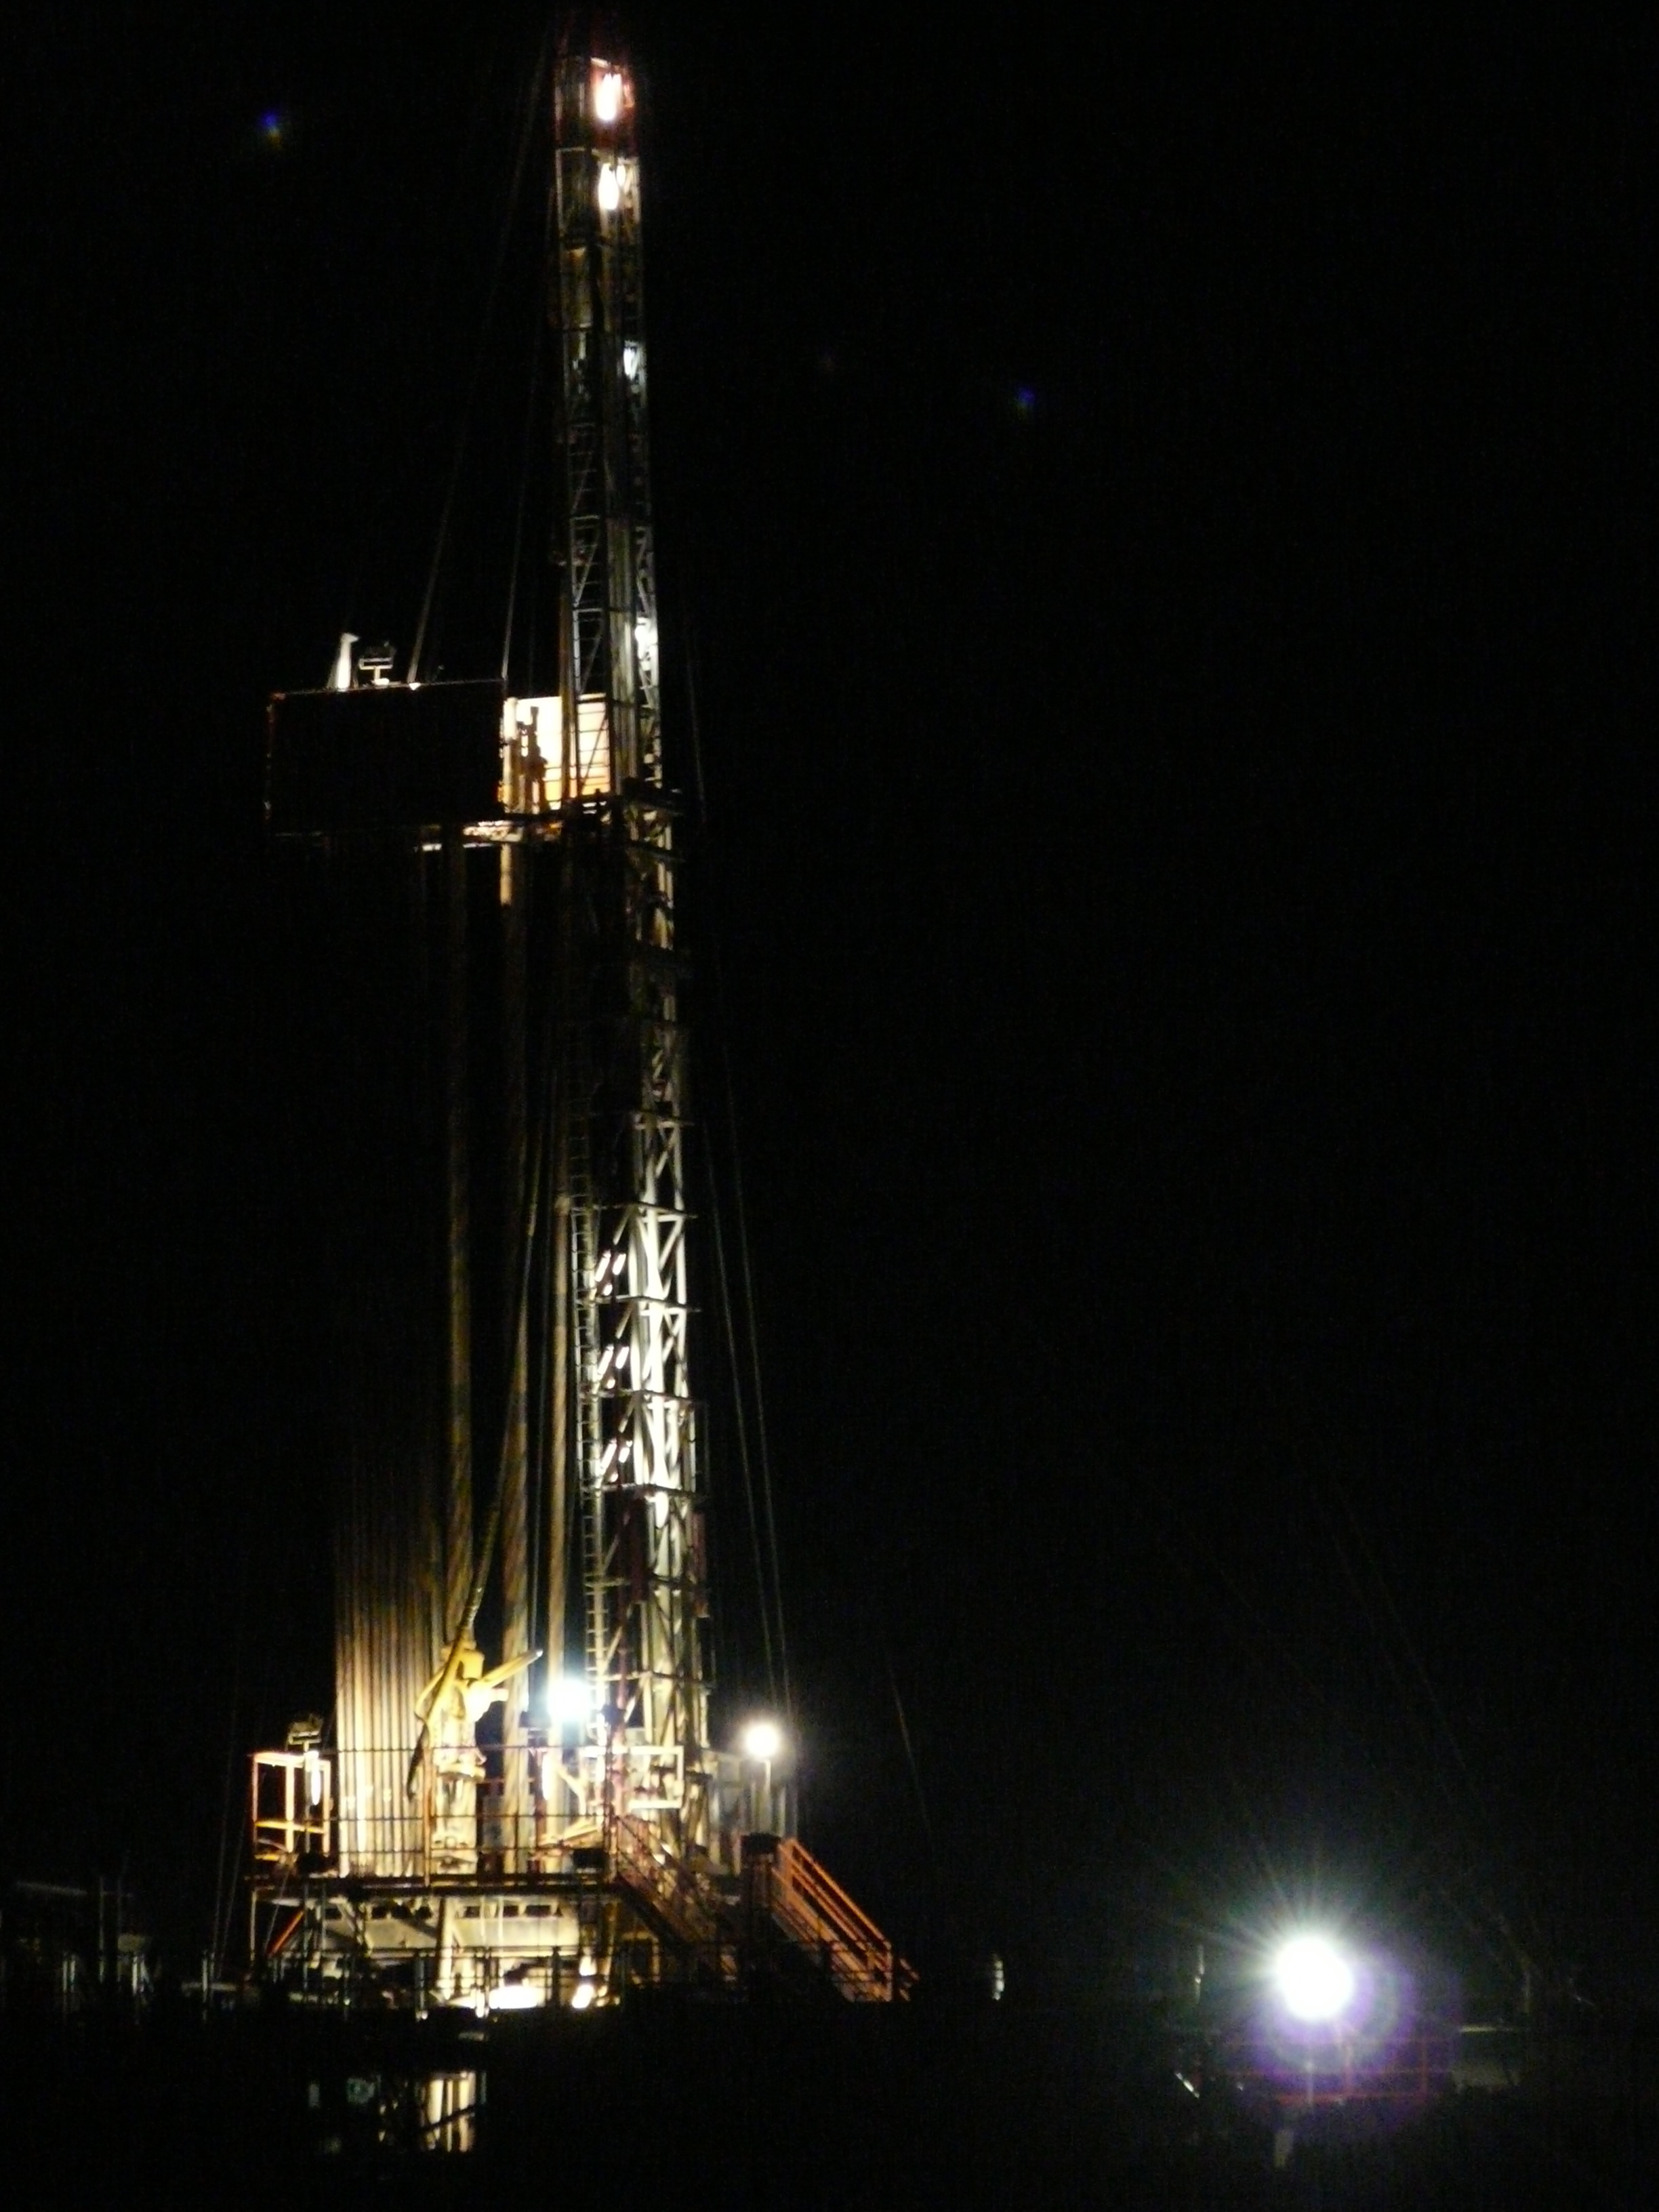
night, hole, vehicle, tower, mast, frame, drilling, spacecraft, construction equipment, headframe, night work